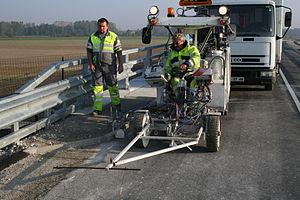
Une peinture routière est une peinture destinée au sens premier du terme à une application exclusive sur une emprise ouverte à la circulation routière, publique ou privée. Mais par extension, du fait des performances de ces produits, ce terme désigne également des peintures qui peuvent être appliquées sur tous types de sols : industriels, intérieurs ou extérieurs, etc.